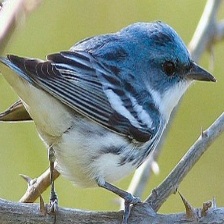
Species: CERULEAN WARBLER
Scientific name: SETOPHAGA CERULEA